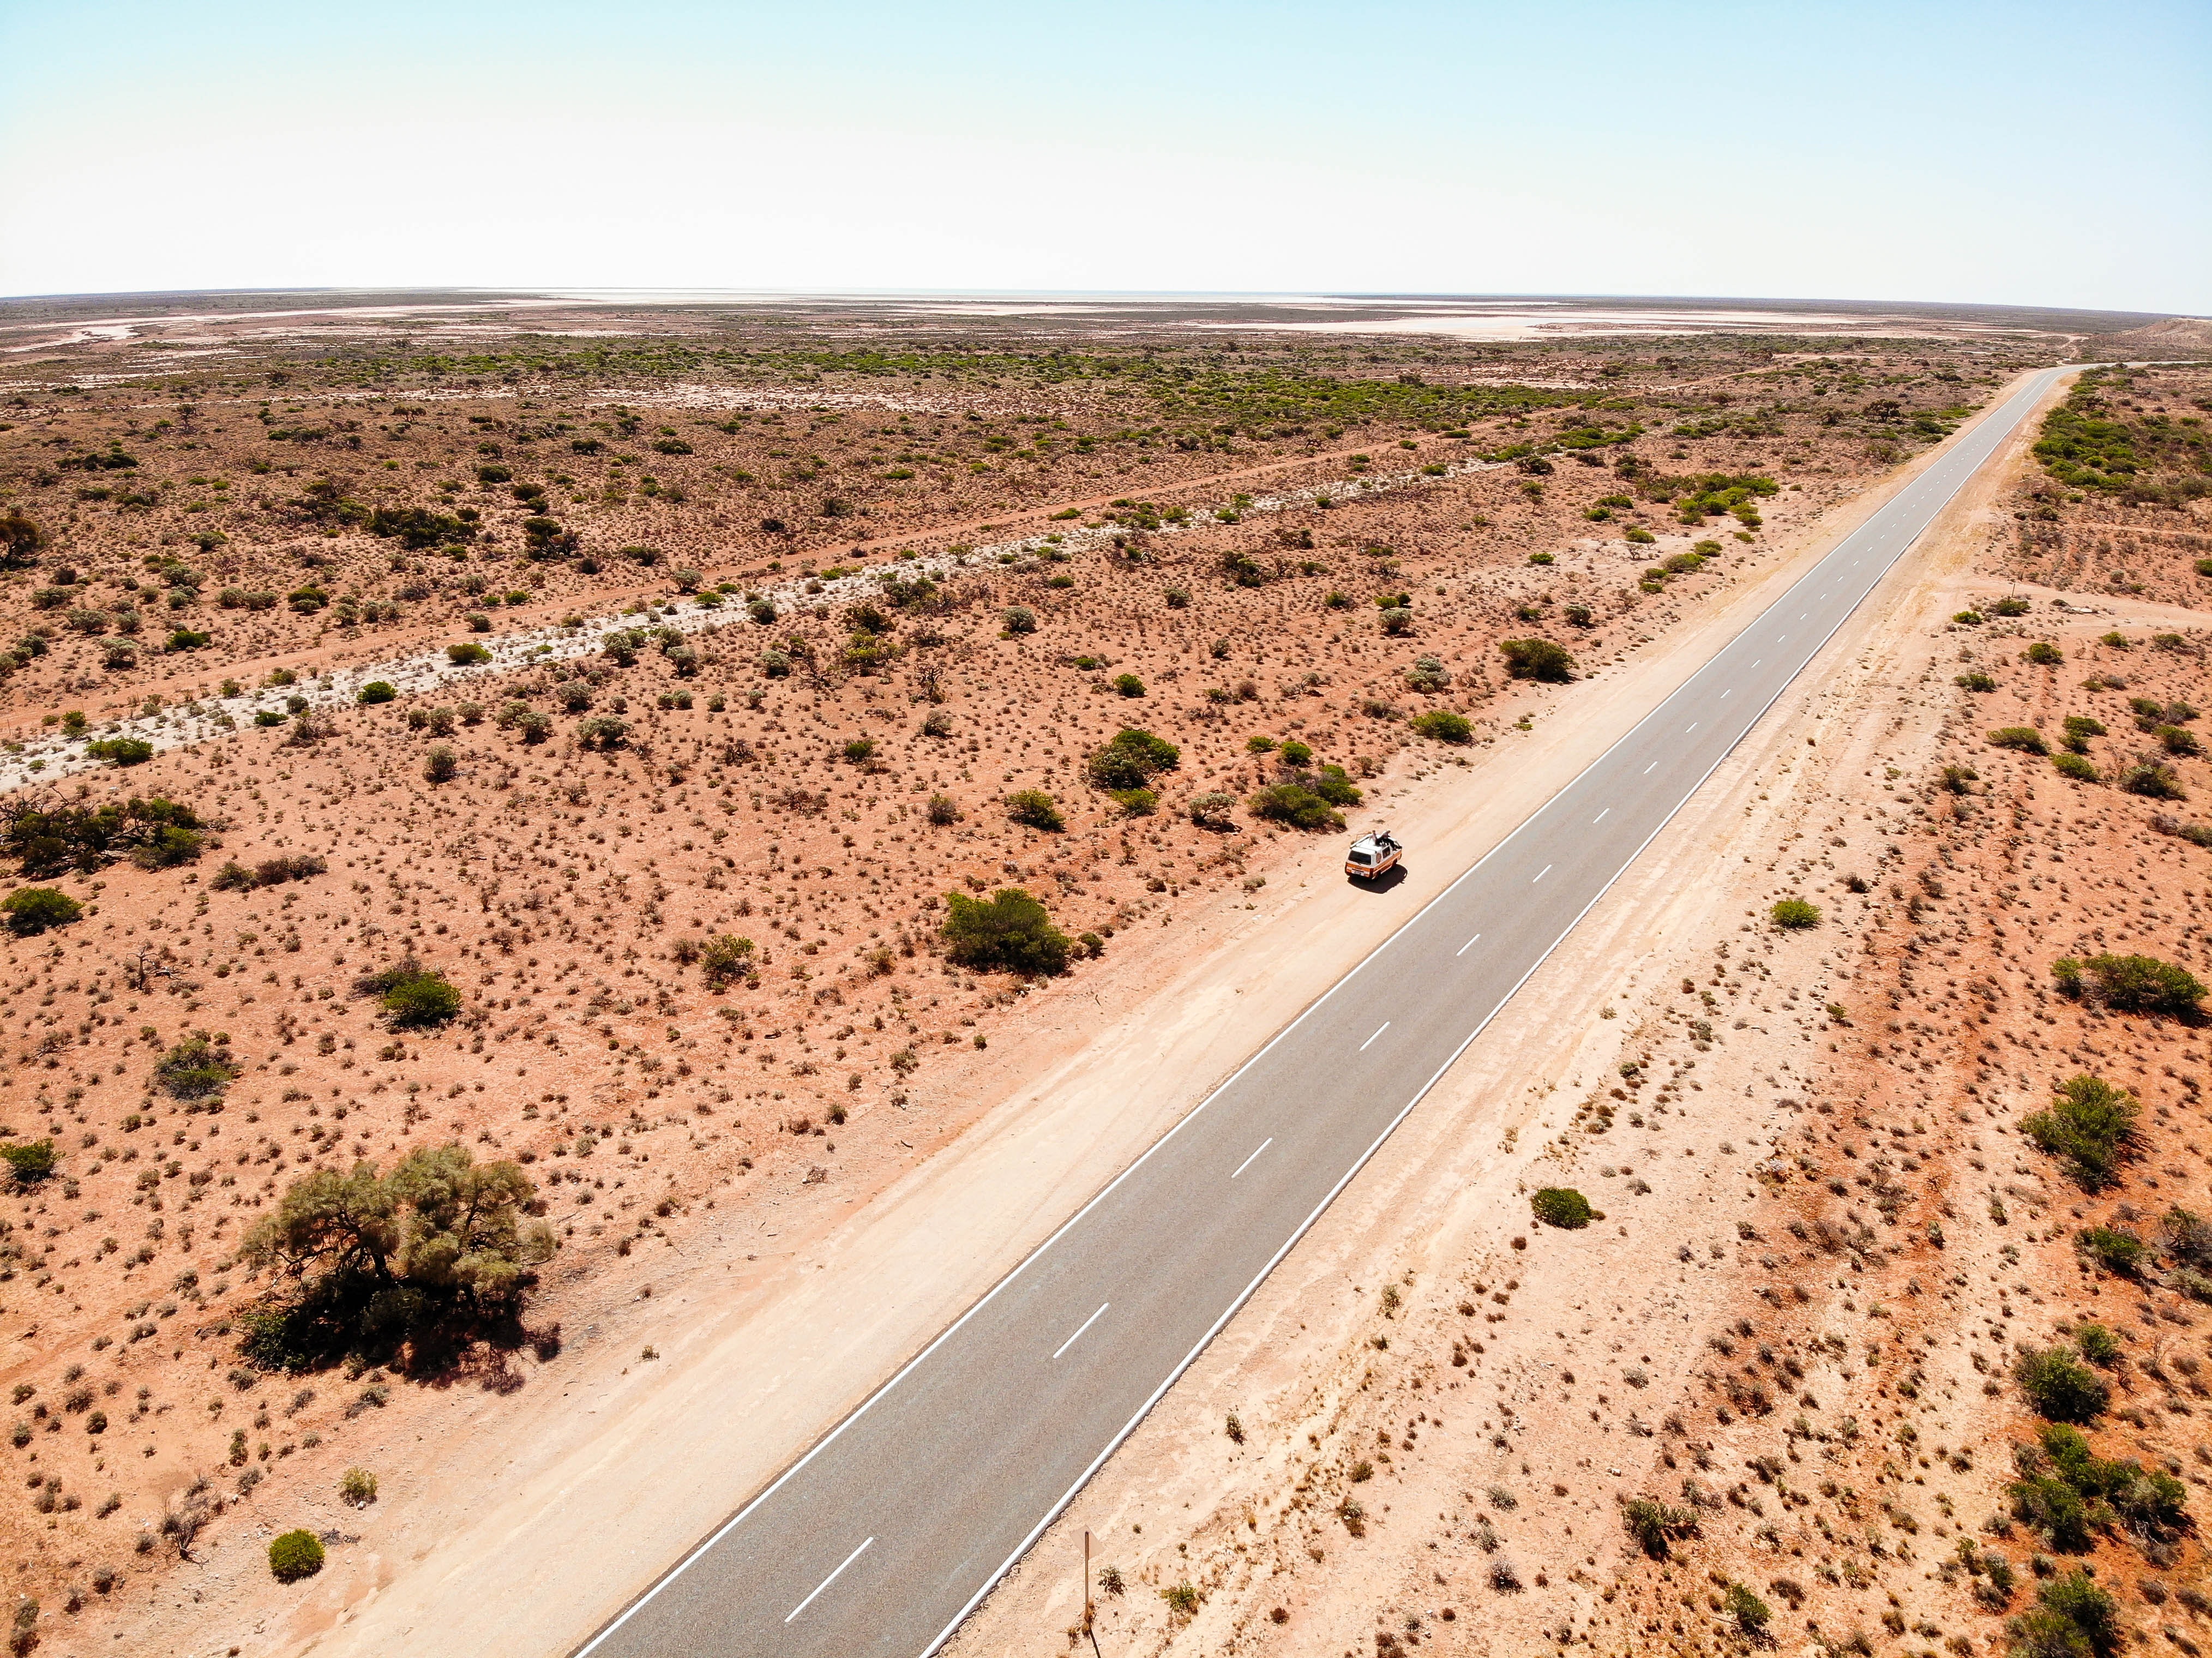
road, natural environment, thoroughfare, ecoregion, infrastructure, plant community, landscape, soil, line, tree, desert, geology, sand, highway, plant, plain, shrubland, horizon, road surface, national park, dirt road, road trip, asphalt, nonbuilding structure, aeolian landform